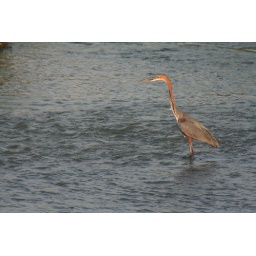
A goliath heron in the Sabie river at the H12 bridge (close to Lower Sabie).